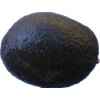
Label: black_avocado